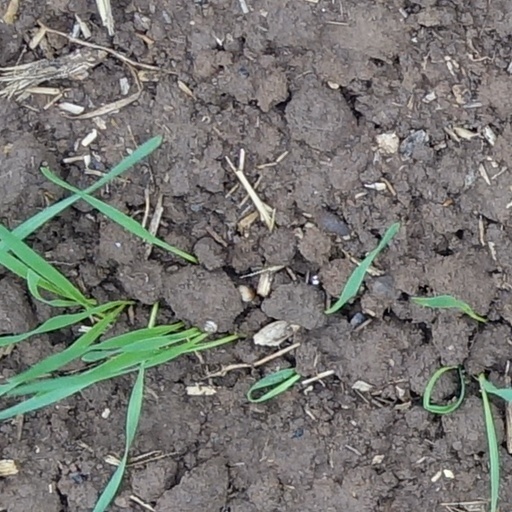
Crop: wheat